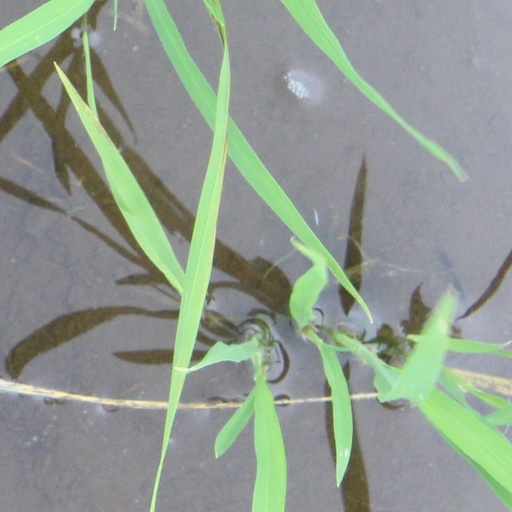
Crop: rice